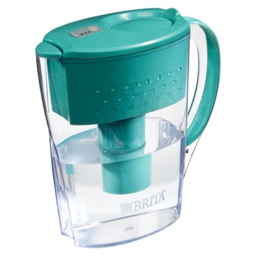
if only there was some way to filter the water and cool it off at the same time !